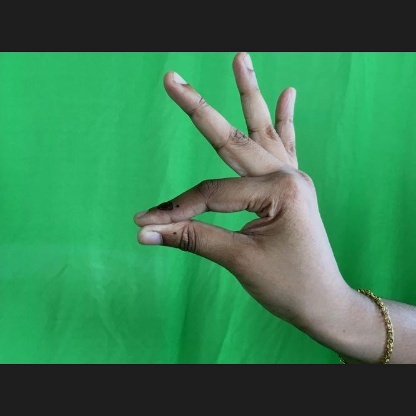
Mudra: Hamsasyam